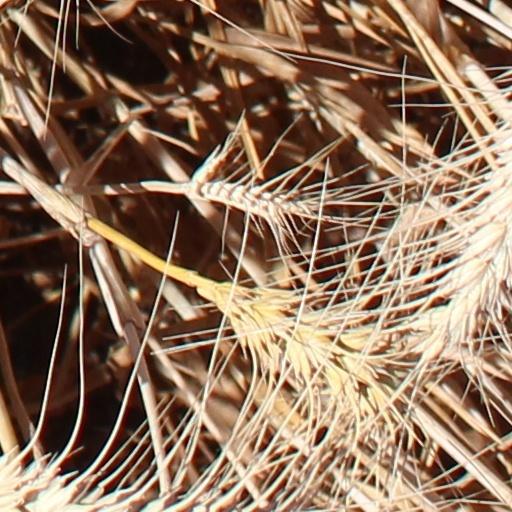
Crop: wheat